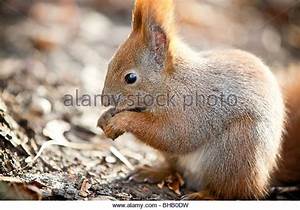
Label: scoiattolo